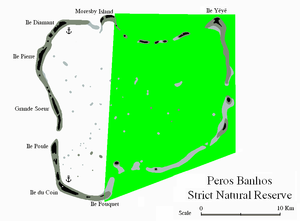
Peros Banhos est un atoll inhabité de l'archipel des Chagos, dans le Territoire britannique de l'océan Indien, un territoire britannique d'outre-mer. L'atoll était habité depuis 1756 par des Chagossiens travaillant dans les cocoteraies des différentes îles avant qu'ils ne soient déplacés vers Maurice entre 1966 et 1973.